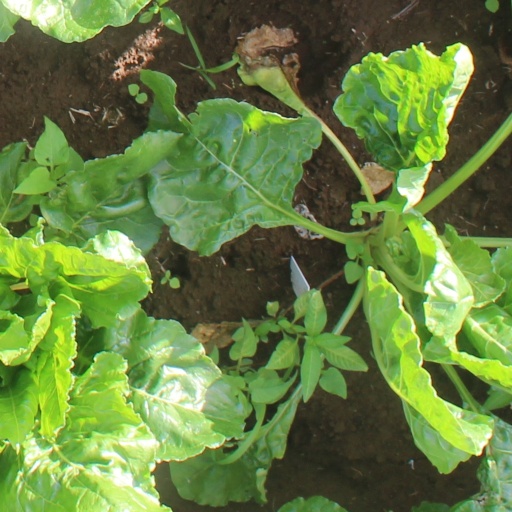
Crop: sugar beet